The Bay of Love and Sorrows

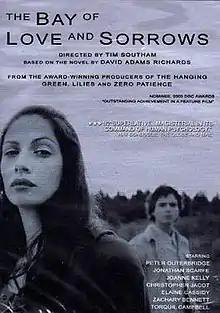

The Bay of Love and Sorrows is a 1998 novel by David Adams Richards.